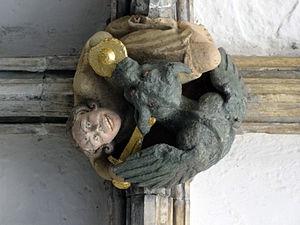
Le Diable dans le christianisme est couramment défini comme un ange déchu qui s'est rebellé contre Dieu. Satan a été expulsé du Ciel et a été envoyé sur la Terre. Le diable est souvent identifié comme le serpent dans le Jardin d’Éden, dont les tentations envers Adam et Eve ont engendré deux doctrines chrétiennes correspondantes : le Péché Originel et les remèdes, et la Rédemption de Jésus-Christ. Il est également identifié comme l'accusateur de Job, le tentateur des évangiles, le Léviathan et le dragon dans le Livre de l'Apocalypse.